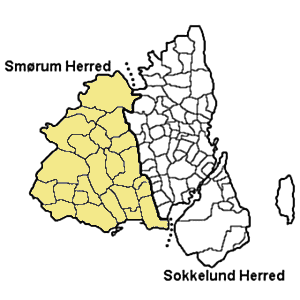
Smørum Herred
Smørum Herred var et herred i Københavns Amt. Det er beliggende i midten af amtet. I den sydlige ende støder det op til Tune Herred, og har et stykke kyst ved Køge Bugt. Mod øst grænser det op til Sokkelund Herred, og mod vest til Ramsø Herred. I Nord grænser det til Frederiksborg Amt. Herredet hørte i middelalderen under Sjællands Østersyssel.